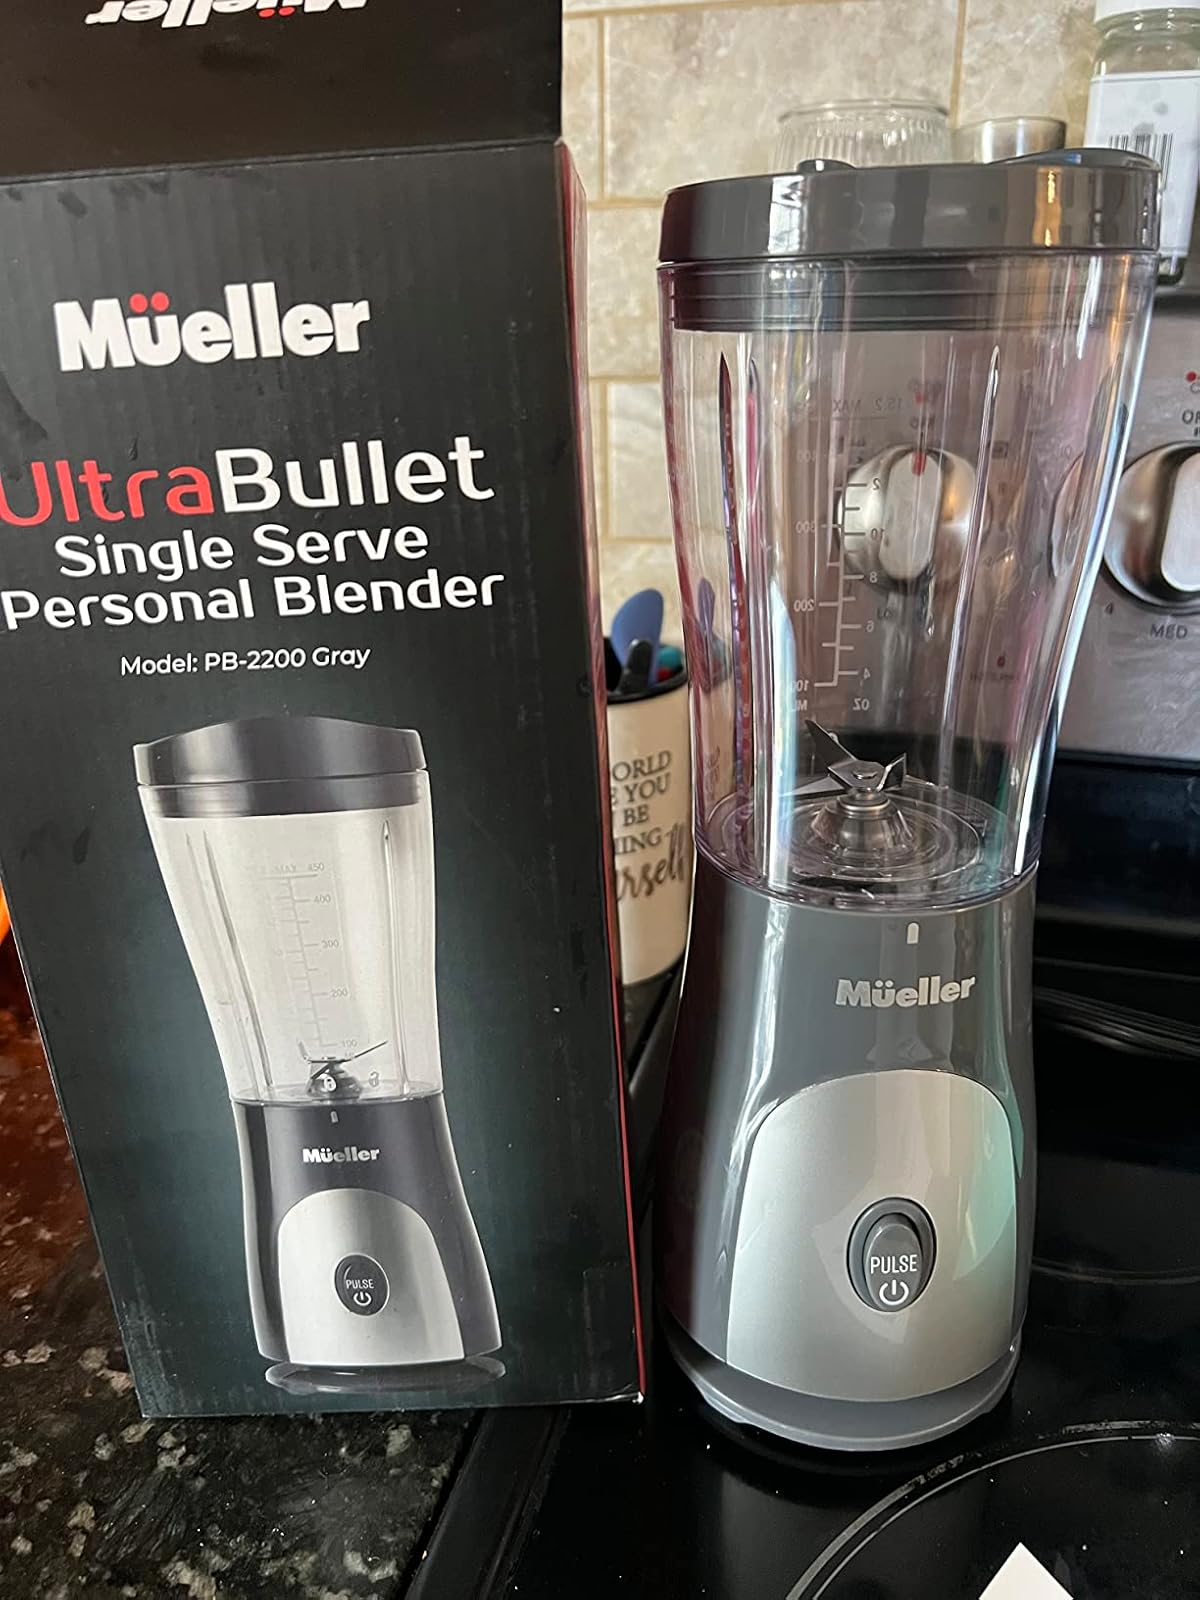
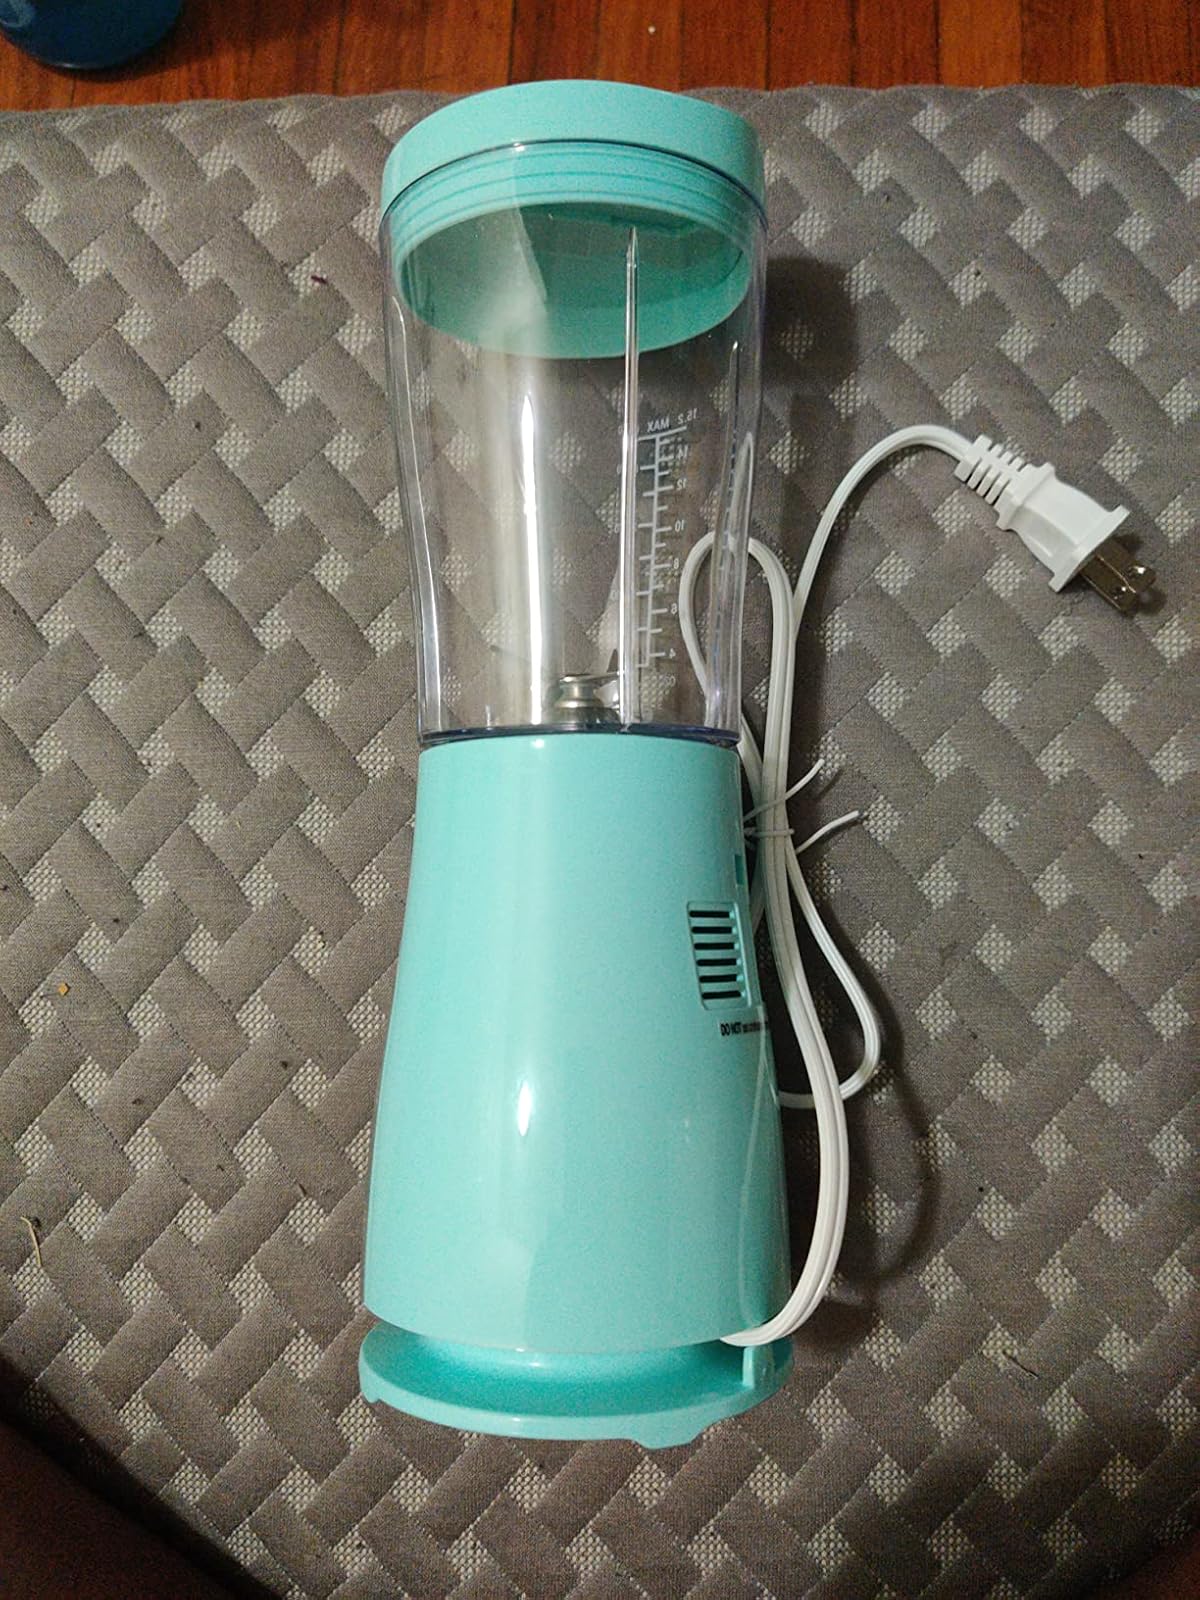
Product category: items_blender
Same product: no